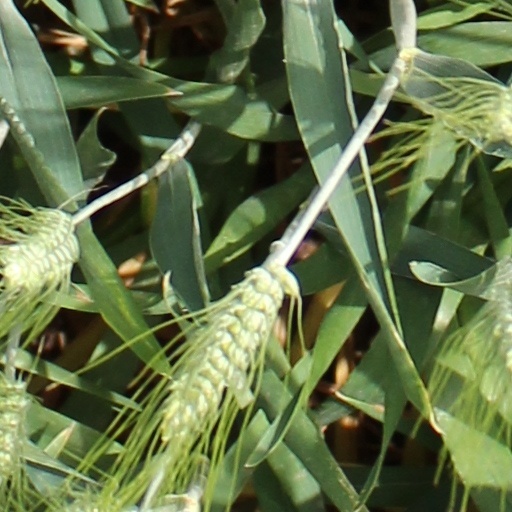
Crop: wheat